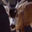
Label: deer